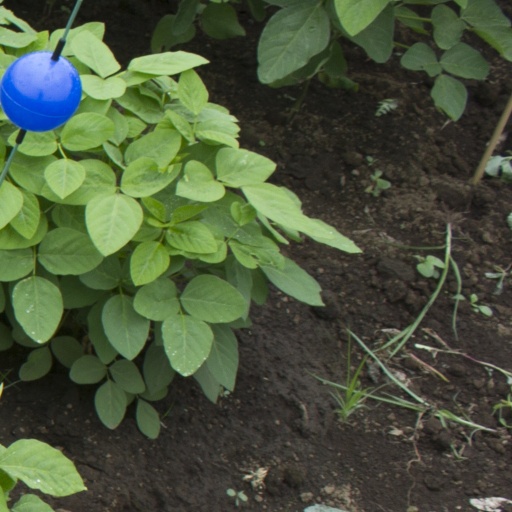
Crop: soybean